Gaunt's Earthcott

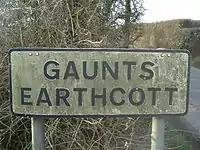
Village sign in March 2006

Gaunt's Earthcott, sometimes spelt Gaunts Earthcott, is a hamlet in the civil parish of Almondsbury in South Gloucestershire, England.